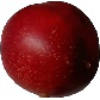
Label: nectarine